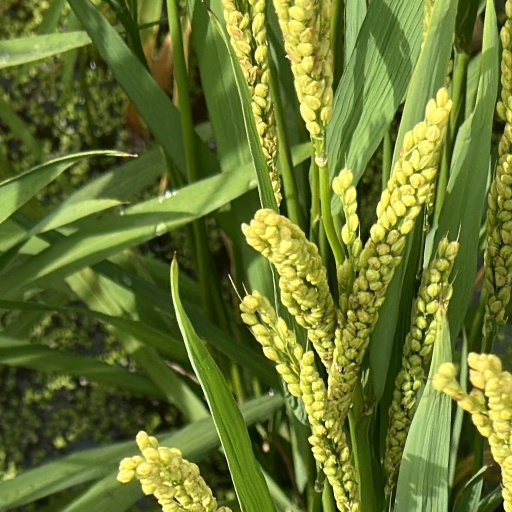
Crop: rice